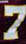
Number: 7